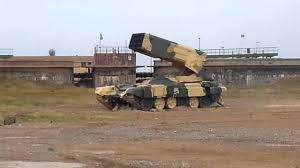
Label: TOS-1